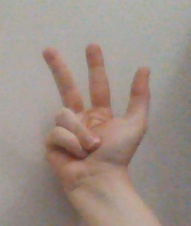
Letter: al